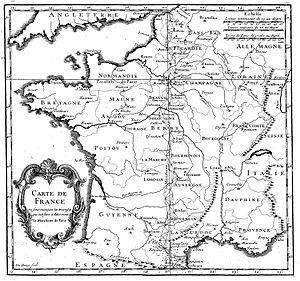
Méridienne de Paris, travail des Cassini (J-Dominique et Jacques), illustration extraite de la publication De la grandeur et de la figure de la Terre de Jacques Cassini
Une méridienne est un arc de méridien déterminé par triangulation géodésique et mesures astronomiques. Une de ses finalités premières est de déterminer la grandeur d'un degré de méridien terrestre, en un lieu, pour « mesurer la Terre ».
La carte de Cassini ou carte de l'Académie est la première carte topographique et géométrique établie à l'échelle du royaume de France dans son ensemble. Il serait plus approprié de parler de carte des Cassini, car elle a été dressée par la famille Cassini, principalement César-François Cassini et son fils Jean-Dominique Cassini au XVIIIᵉ siècle.